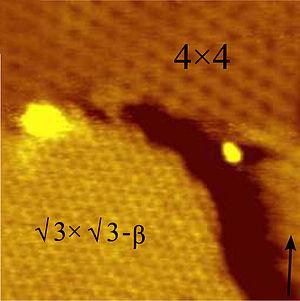
Le silicène est une forme allotropique du silicium. C'est un matériau bidimensionnel analogue au graphène et possédant beaucoup de ses propriétés. Il a été observé pour la première fois en 2010.